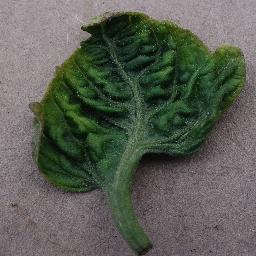
Label: Tomato___Tomato_Yellow_Leaf_Curl_Virus